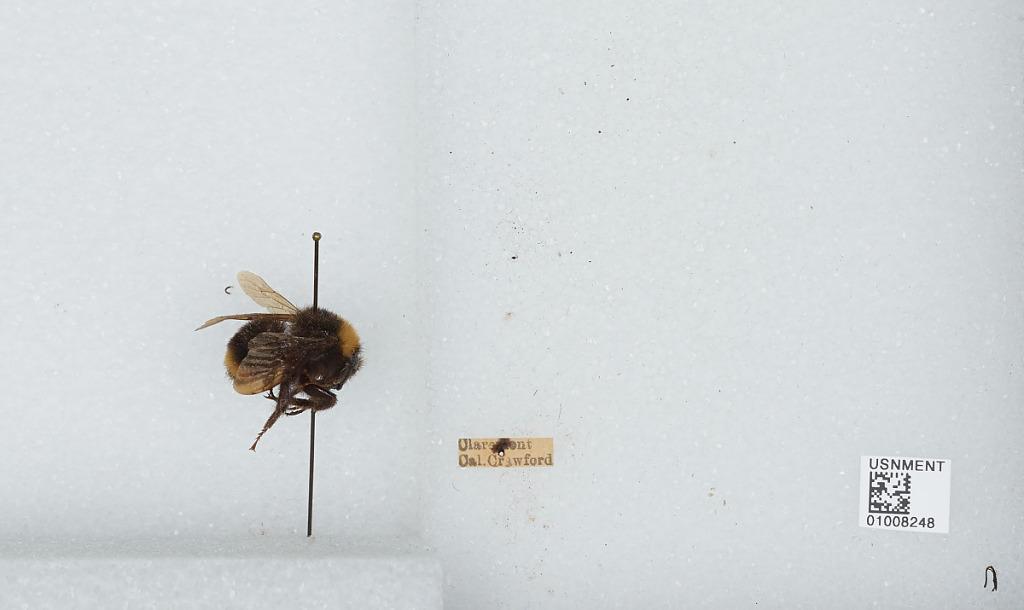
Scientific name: Bombus (Fervidobombus) californicus Smith
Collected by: C. Crawford
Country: United States
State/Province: California
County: Los Angeles
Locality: Claremont
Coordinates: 34.11, -117.72